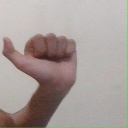
अक्षर: त